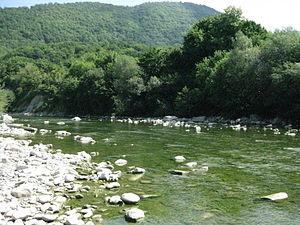
L'Aché est une petite rivière côtière de 40 kilomètres du sud de la Russie qui se jette dans la mer Noire à Aché, village dépendant du raïon de Lazarevskoïe appartenant à l'ensemble balnéaire du Grand Sotchi.